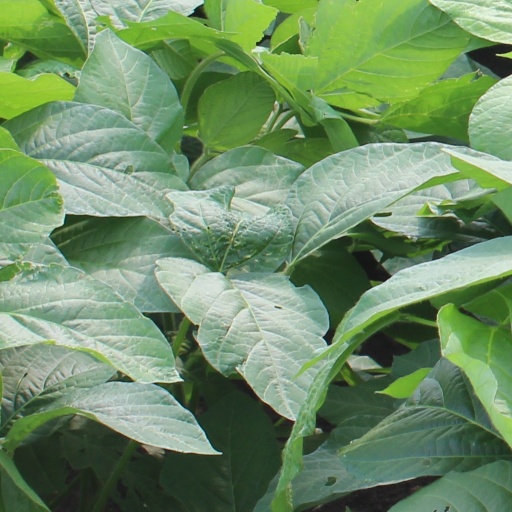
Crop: soybean